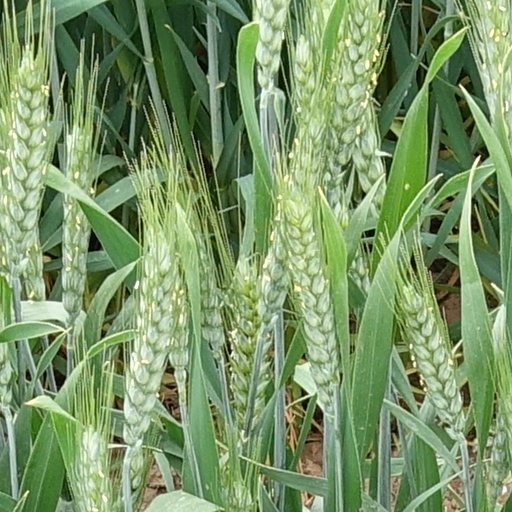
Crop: wheat